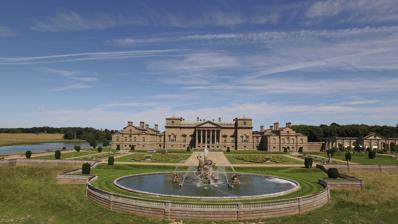
Building: Holkham Hall
Country: Unknown
Year built: 1764
Large 18th-century Palladian country house in Norfolk, England Holkham Hall. The severely Palladian south facade with its Ionic portico is devoid of arms or motif; not even a blind window is allowed to break the void between the windows and roof-line, while the lower windows are mere piercings in the stark brickwork. The only hint of ornamentation is from the two terminating Venetian windows . Holkham Hall ( / ˈ h oʊ k ə m / or / ˈ h ɒ l k ə m / ) is an 18th-century country house near the village of Holkham , Norfolk , England, constructed in the Neo-Palladian style for the 1st Earl of Leicester (of the fifth creation of the title) by the architect William Kent , aided by Lord Burlington . Holkham Hall is one of England's finest examples of the Palladian revival style of architecture, and the severity of its design is closer to Palladio's ideals than many of the other numerous Palladian style houses of the period. The Holkham Estate was built up by Sir Edward Coke , the founder of his family's fortune. He bought Neales manor in 1609, though never lived there, and made many other purchases of land in Norfolk to endow to his six sons. His fourth son, John, inherited the land and married heiress Meriel Wheatley in 1612. They made Hill Hall their home, and by 1659, John had complete ownership of all three Holkham manors. It is the ancestral home of the Coke family, who became Earls of Leicester . The interior of the hall is opulent, but by the standards of the day, simply decorated and furnished. Ornament is used with such restraint that it was possible to decorate both private and state rooms in the same style, without oppressing the former. The principal entrance is through the Marble Hall, which is in fact made of pink Derbyshire alabaster ; this leads to the piano nobile , or the first floor, and state rooms . The most impressive of these rooms is the Saloon, which has walls lined with red velvet. Each of the major state rooms is symmetrical in its layout and design; in some rooms, false doors are necessary to fully achieve this balanced effect. Architects and patron Holkham Hall. Top right : one of the four identical secondary wings. Holkham was built by Thomas Coke, 1st Earl of Leicester , who was born in 1697. A cultivated and wealthy man, Coke made the Grand Tour in his youth and was away from England for six years between 1712 and 1718. It is likely he met both Burlington —the aristocratic architect at the forefront of the Palladian revival movement in England—and William Kent in Italy in 1715, and that in the home of Palladianism the idea of the mansion at Holkham was conceived. Coke returned to England, not only with a newly acquired library, but also an art and sculpture collection with which to furnish his planned new mansion. However, after his return, he lived a feckless life, preoccupying himself with drinking, gambling and hunting, and being a leading supporter of cockfighting . He made a disastrous investment in the South Sea Company and when the South Sea Bubble burst in 1720, the resultant losses delayed the building of Coke's planned new country estate for over ten years. Coke, who had been made Earl of Leicester in 1744, died in 1759—five years before the completion of Holkham—having never fully recovered his financial losses. Thomas's wife, Lady Margaret Tufton, Countess of Leicester (1700–1775), would oversee the finishing and furnishing of the house. Although Colen Campbell was employed by Thomas Coke in the early 1720s, the oldest existing working and construction plans for Holkham were drawn by Matthew Brettingham , under the supervision of Thomas Coke, in 1726. These followed the guidelines and ideals for the house as defined by Kent and Burlington. The Palladian revival style chosen was at this time making its return in England. The style made a brief appearance in England before the Civil War , when it was introduced by Inigo Jones . However, following the Restoration it was replaced in popular favour by the Baroque style. The "Palladian revival", popular in the 18th century, was loosely based on the appearance of the works of the 16th-century Italian architect Andrea Palladio . However it did not adhere to Palladio's strict rules of proportion. The style eventually evolved into what is generally referred to as Georgian , still popular in England today. It was the chosen style for numerous houses in both town and country, although Holkham is exceptional for both its severity of design and for being closer than most in its adherence to Palladio's ideals. Although Thomas Coke oversaw the project, he delegated the on-site architectural duties to the local Norfolk architect Matthew Brettingham, who was employed as the on-site clerk of works. Brettingham was already the estate architect, and was in receipt of £ 50 a year (about 9,000 pounds per year in 2025 terms ) in return for "taking care of his Lordship's buildings". He was also influential in the design of the mansion, although he attributed the design of the Marble Hall to Coke himself. William Kent was mainly responsible for the interiors of the Southwest pavilion, or family wing block, particularly the Long Library. Kent produced a variety of alternative exteriors, suggesting a far richer decoration than Coke wanted. Brettingham described the building of Holkham as "the great work of [my life]", and when he published his "The Plans and Elevations of the late Earl of Leicester's House at Holkham", he immodestly described himself as sole architect, making no mention of Kent's involvement. However, in a later edition of the book, Brettingham's son admitted that "the general idea was first struck out by the Earls of Leicester and Burlington, assisted by Mr. William Kent". In 1734, the first foundations were laid; however, building was to continue for thirty years, until the completion of the great house in 1764. Design Simplified, unscaled plan of the piano nobile at Holkham, showing the four symmetrical wings at each corner of the principal block. South is at the top of the plan. 'A' Marble Hall; 'B' The Saloon; 'C' Statue Gallery, with octagonal tribunes at each end; 'D' Dining room ( the classical apse, gives access to the tortuous and discreet route by which the food reached the dining room from the distant kitchen ), 'E' The South Portico; 'F' The Library in the self-contained family wing IV. 'L' Green State Bedroom; 'O' Chapel. The Palladian style was admired by Whigs such as Thomas Coke, who sought to identify themselves with the Romans of antiquity. Kent was responsible for the external appearance of Holkham; he based his design on Palladio's unbuilt Villa Mocenigo, as it appears in I Quattro Libri dell'Architettura , but with modifications. The plans for Holkham were of a large central block of two floors only, containing on the piano nobile level a series of symmetrically balanced state rooms situated around two courtyards . No hint of these courtyards is given externally; they are intended for lighting rather than recreation or architectural value. This great central block is flanked by four smaller, rectangular blocks, or wings, that are linked to the main house not by long colonnades —as would have been the norm in Palladian architecture—but by short two-storey wings of only one bay. Exterior The external appearance of Holkham can best be described as a huge Roman palace . However, as with most architectural designs, it is never quite that simple. Holkham is a Palladian house, and yet even by Palladian standards the external appearance is austere and devoid of ornamentation . This can almost certainly be traced to Coke himself. The on-site, supervising architect, Matthew Brettingham, related that Coke required and demanded "commodiousness", which can be interpreted as comfort. Hence rooms that were adequately lit by one window, had only one, as a second might have improved the external appearance but could have made a room cold or draughty. As a result, the few windows on the piano nobile, although symmetrically placed and balanced, appear lost in a sea of brickwork; albeit these yellow bricks were cast as exact replicas of ancient Roman bricks expressly for Holkham. Above the windows of the piano nobile, where on a true Palladian structure the windows of a mezzanine would be, there is nothing. The reason for this is the double height of the state rooms on the piano nobile; however, not even a blind window, such as those often seen in Palladio's own work, is permitted to alleviate the severity of the facade . On the ground floor, the rusticated walls are pierced by small windows more reminiscent of a prison than a grand house. One architectural commentator, Nigel Nicolson , has described the house as appearing as functional as a Prussian riding school. The principal, or South façade, is 344 feet (104.9 m) in length (from each of the flanking wings to the other), its austerity relieved on the piano nobile level only by a great six- columned portico . Each end of the central block is terminated by a slight projection, containing a Venetian window surmounted by a single storey square tower and capped roof, similar to those employed by Inigo Jones at Wilton House nearly a century earlier. A near identical portico was designed by Inigo Jones and Isaac de Caus for the Palladian front at Wilton, but this was never executed. The flanking wings contain service and secondary rooms—the family wing to the south-west; the guest wing to the north-west; the chapel wing to the south-east; and the kitchen wing to the north-east. Each wing's external appearance is identical: three bays, each separated from the other by a narrow recess in the elevation. Each bay is surmounted by an unadorned pediment . The composition of stone, recesses, varying pediments and chimneys of the four blocks is almost reminiscent of the English Baroque style in favour ten years earlier, employed at Seaton Delaval Hall by Sir John Vanbrugh . One of these wings, as at the later Kedleston Hall , was a self-contained country house to accommodate the family when the state rooms and central block were not in use. The one storey porch at the main north entrance was designed in the 1850s by Samuel Sanders Teulon , although stylistically it is indistinguishable from the 18th-century building. Interior Marble Hall View of the Green State bedroom Inside the house, the Palladian form reaches a height and grandeur seldom seen in any other house in England. It has, in fact, been described as "The finest Palladian interior in England." The grandeur of the interior is obtained with an absence of excessive ornament, and reflects Kent's career-long taste for "the eloquence of a plain surface". Work on the interiors ran from 1739 to 1773. The first habitable rooms were in the family wing and were in use from 1740, the Long Library being the first major interior completed in 1741. Among the last to be completed and entirely under Lady Leicester's supervision is the chapel with its alabaster reredos . The house is entered through the Marble Hall (though the chief building fabric is in fact pink Derbyshire alabaster ), modelled by Kent on a Roman basilica . The room is over 50 feet (15 m) from floor to ceiling and is dominated by the broad white marble flight of steps leading to the surrounding gallery, or peristyle : here alabaster clad Ionic columns support the coffered , gilded ceiling, copied from a design by Inigo Jones, inspired by the Pantheon in Rome . The fluted columns are thought to be replicas of those in the Temple of Fortuna Virilis , also in Rome. Around the hall are statues in niches; these are predominantly plaster copies of classical deities. The hall's flight of steps lead to the piano nobile and state rooms. The grandest, the Saloon, is situated immediately behind the great portico, with its walls lined with patterned red caffoy (a mixture of wool, linen and silk) and a coffered , gilded ceiling. In this room hangs Rubens 's Return from Egypt . On his Grand Tour, the Earl acquired a collection of Roman copies of Greek and Roman sculpture which is contained in the extensive Statue Gallery, which runs the full length of the house north to south. The North Dining Room, a cube room of 27 feet (8.2 m) contains an Axminster carpet that perfectly mirrors the pattern of the ceiling above. A bust of Aelius Verus , set in a niche in the wall of this room, was found during the restoration at Nettuno . A classical apse gives the room an almost temple air. The apse in fact, contains concealed access to the labyrinth of corridors and narrow stairs that lead to the distant kitchens and service areas of the house. Each corner of the east side of the principal block contains a square salon lit by a huge Venetian window, one of them – the Landscape Room – hung with paintings by Claude Lorrain and Gaspar Poussin . All of the major state rooms have symmetrical walls, even where this involves matching real with false doors. The major rooms also have elaborate white and multi-coloured marble fireplaces, most with carvings and sculpture, mainly the work of Thomas Carter, though Joseph Pickford carved the fireplace in the Statue Gallery. Much of the furniture in the state rooms was also designed by William Kent, in a stately classicising baroque manner. So restrained is the interior decoration of the state rooms, or in the words of James Lees-Milne , "chaste", that the smaller, more intimate rooms in the family's private south-west wing were decorated in similar vein, without being overpowering. The Long Library running the full length of the wing still contains the collection of books acquired by Thomas Coke on his Grand Tour through Italy, where he saw for the first time the Palladian villas which were to inspire Holkham. The Green State bedroom is the principal bedroom; it is decorated with paintings and tapestries, including works by Paul Saunders and George Smith Bradshaw. It is said that when Queen Mary visited, Gavin Hamilton 's "lewd" depiction of Jupiter Caressing Juno "was considered unsuitable for that lady's eyes and was banished to the attics". Grounds Obelisk, 1730 Holkham Lake Map of the estate from 1946 Work to the designs of William Kent on the park commenced in 1729, several years before the house was constructed. This event was commemorated by the construction in 1730 of the obelisk , 80 ft (24 m) in height, standing on the highest point in the park. It is located over half a mile to the south and on axis with the centre of the house. An avenue of trees stretches over a mile south of the obelisk. Thousands of trees were planted on what had been windswept land; by 1770 the park covered 1,500 acres (6.1 km 2 ). Other garden buildings designed by Kent are, near the far end of the avenue the Triumphal Arch, designed in 1739 but only completed in 1752 and the domed doric temple (1730–1735) in the woods near the obelisk. Above the main entrance to the house within the Marble Hall is this inscription: THIS SEAT, on an open barren Estate Was planned, planted, built, decorated. And inhabited the middle of the XVIIIth Century By THO's COKE EARL of LEICESTER Under Coke of Norfolk , the great-nephew and heir of the builder, extensive improvements were made to the park and by his death in 1842 it had grown to its present extent of over 3,000 acres (12 km 2 ). As well as planting over a million trees on the estate Coke employed the architect Samuel Wyatt to design over a number of buildings, including a series of farm buildings and farmhouses in a simplified neo-classical style and, in the 1780s, the new walled kitchen gardens covering 6 acres (24,000 m 2 ). His wife, "Mrs Coke", hired Humphry Repton who created a 'Red Book' full of landscape gardening ideas for Holkham. The gardens stand to the west of the lake and include: A fig house, a peach house, a vinery, and other greenhouses. Wyatt's designs culminated in c. 1790 with the Great Barn, located in the park half a mile south-east of the obelisk. The cost of each farm was in the region of £ 1,500 to £ 2,600: Lodge Farm, Castle Acre , cost £ 2,604 6s. 5d. in 1797–1800. The lake to the west of the house, originally a marshy inlet or creek off the North Sea , was created in 1801–1803 by the landscape gardener William Eames. The Leicester Monument in the grounds After his death, Coke was commemorated by the Leicester Monument, designed by William Donthorne and erected in 1845–1848 at a cost to the tenants of the estate of £ 4,000. The monument consists of a Corinthian column 120 ft (37 m) high, surmounted by a drum supporting a wheatsheaf and a plinth decorated with bas-reliefs carved by John Henning Jr. The corners of the plinth support sculptures of an ox, sheep, plough and seed-drill. Coke's work to increase farm yields had resulted in the rental income of the estate rising between 1776 and 1816 from £ 2,200 to £ 20,000, and had considerable influence on agricultural methods in Britain. In 1850, Thomas Coke, 2nd Earl of Leicester , called in the architect William Burn to build new stables to the east of the house, in collaboration with W. A. Nesfield , who had designed the parterres . Work started at the same time on the terraces surrounding the house. This work continued until 1857 and included, to the south and on axis with the house, the monumental fountain of Saint George and the Dragon dated c. 1849–57 sculpted by Charles Raymond Smith . To the east of the house and overlooking the terrace, Burn designed the large stone orangery , with a three-bay pedimented centre and three-bay flanking wings. The orangery is now roofless and windowless. Holkham today The cost of the construction of Holkham is thought to have been in the region of £90,000. This vast cost nearly ruined the heirs of the 1st Earl, but had the result that they were financially unable to alter the house to suit the whims of taste. Thus, the house has remained almost untouched since its completion in 1764. Today, this perfect, if severe, example of Palladianism is at the heart of a thriving private estate of some 25,000 acres (100 km 2 ). Though open to the public on Sundays, Mondays and Thursdays, it is still the family home of the Earls of Leicester of Holkham. See also Art collections of Holkham Hall Noble Households – book with inventory of Holkham Hall of 1760 Notes